Yul Kwon

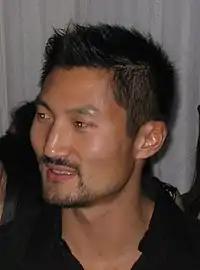
Kwon at the "" finale

In 2006, Kwon was recruited to participate in the of "Survivor", which took place in the Cook Islands. This season was notable for the producers' decision to divide the contestants into tribes by their ethnicity, a decision that generated substantial controversy. When asked why he agreed to go on the show, he cited his desire to provide a positive role model for his community, and the lack of representation by Asian Americans on television.